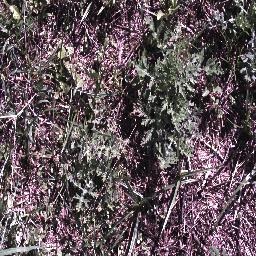
Label: parthenium